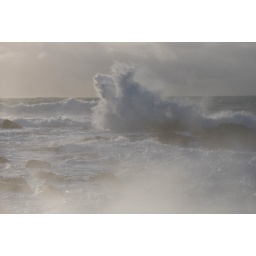
At Reykjanesvirkjun (Reykjanes geothermal plant) hot water is pumped in to the ocean making for rather special atmosphere